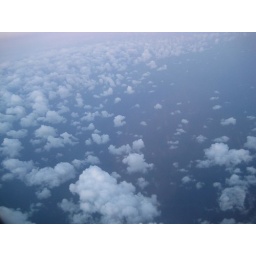
snow and clouds in london and south eastsnow in pyreneesthin cloud in mallorcalgw-pmi 07/04/08 05.55-09.00